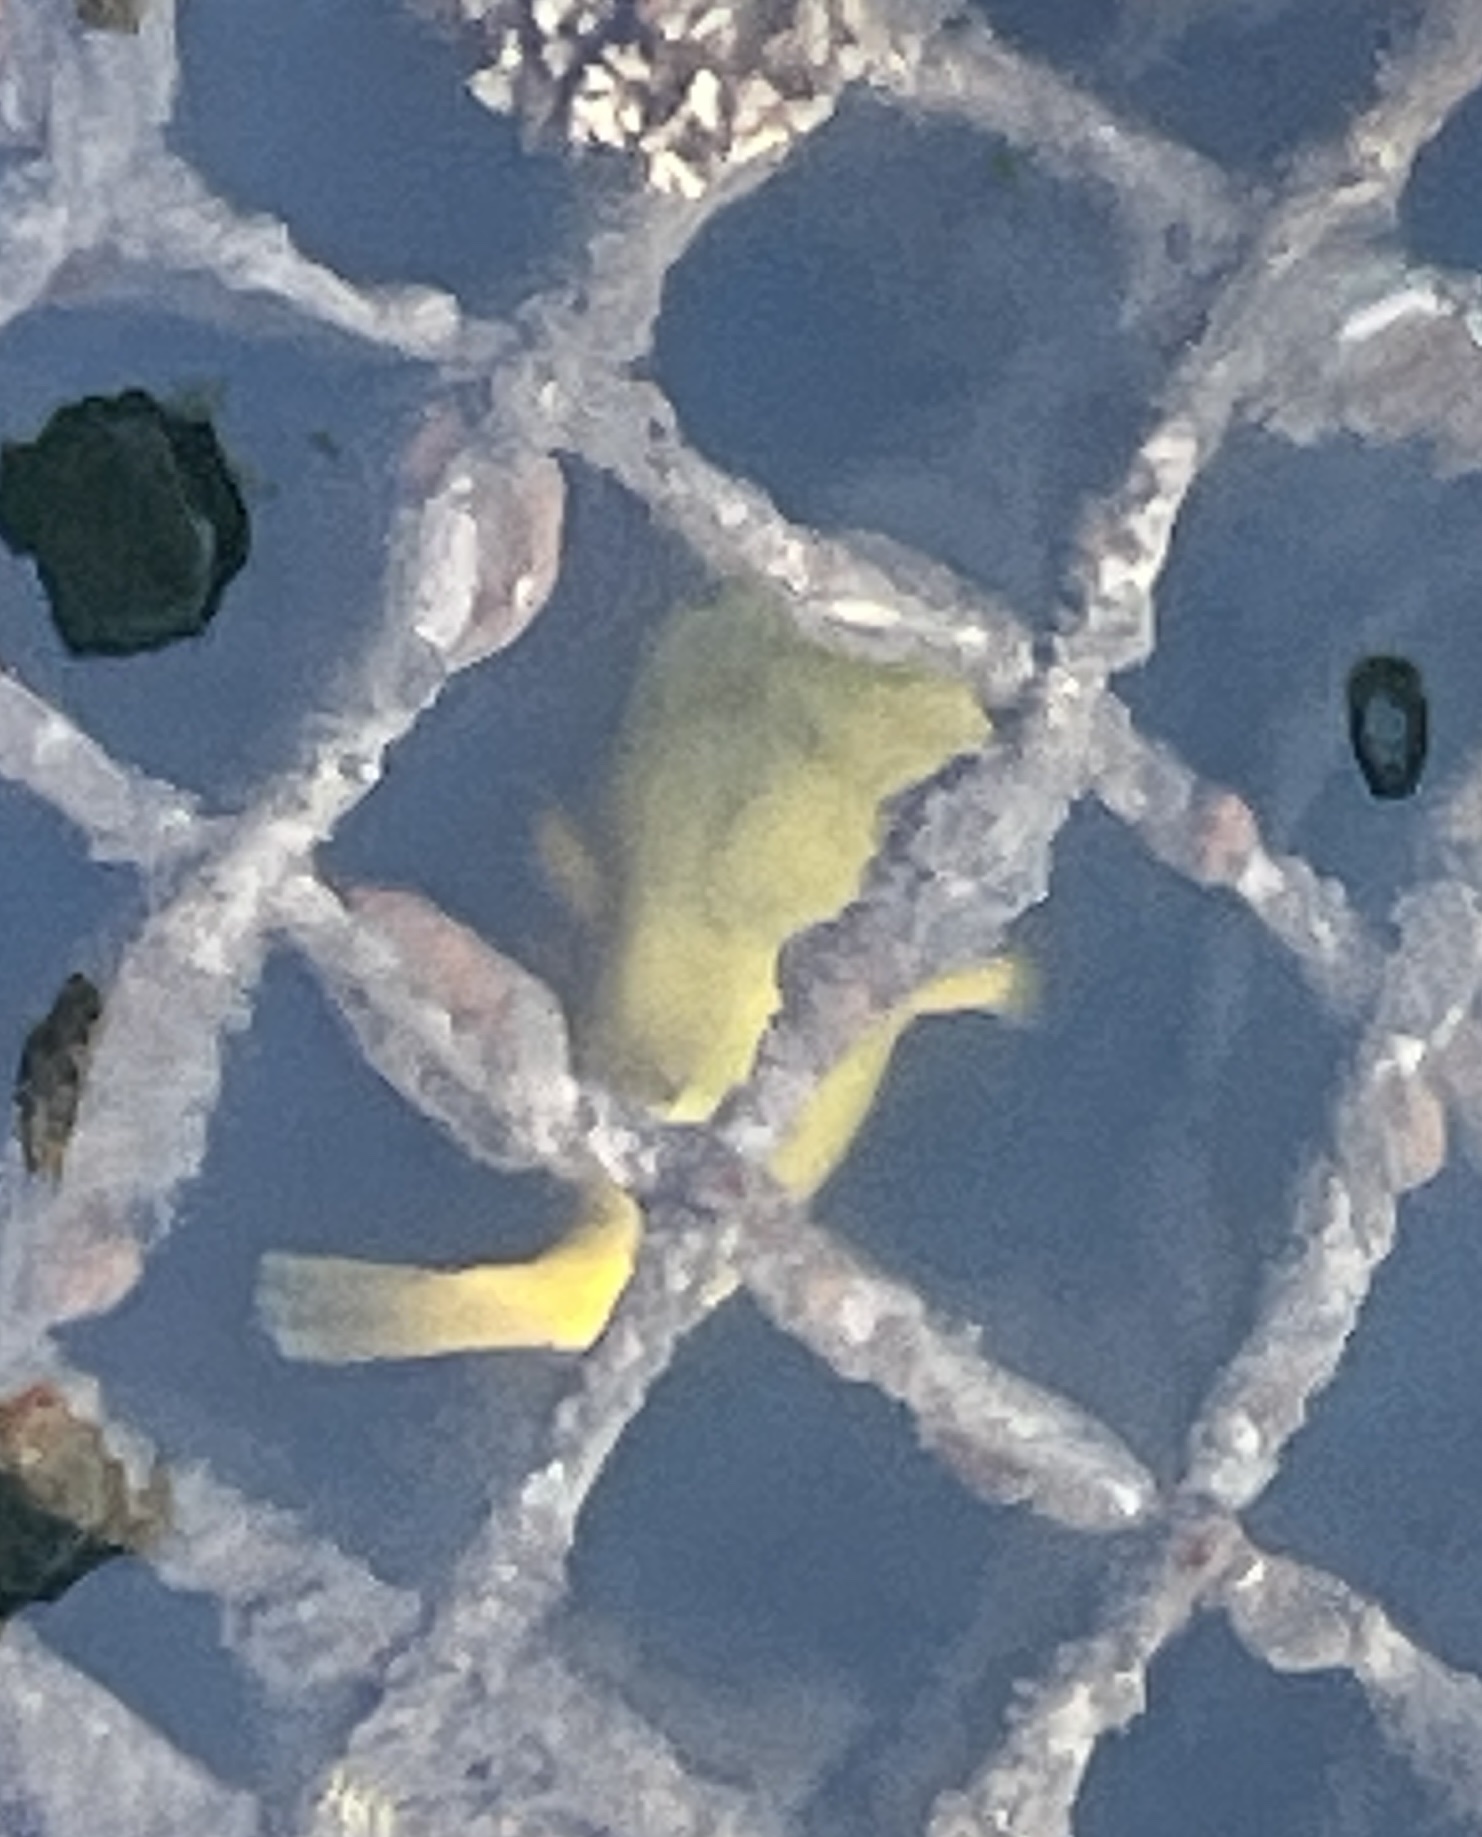
Arothron meleagris (Guineafowl Puffer)